Małgorzata Socha

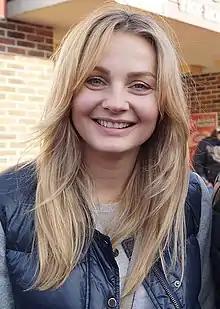
Małgorzata Socha, 2019

Małgorzata Socha (born 23 April 1980) is a Polish actress. Mostly known from TV series "BrzydUla", "Na Wspólnej" and "Przyjaciółki".